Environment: real
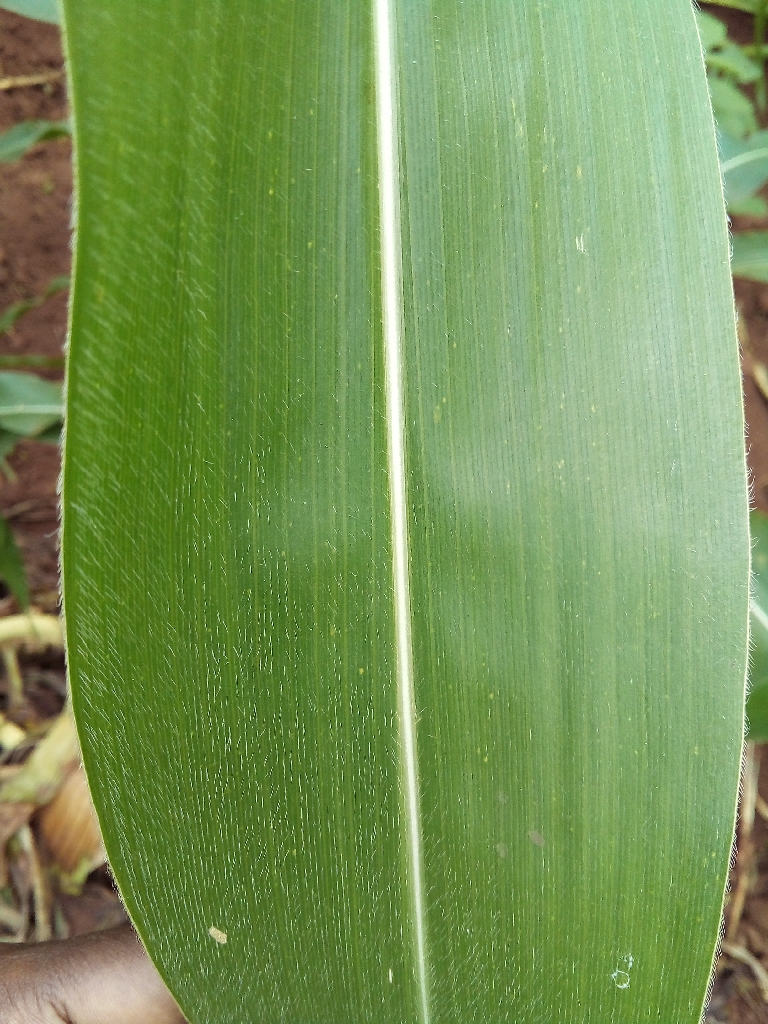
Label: healthy